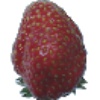
Label: Strawberry Wedge 1